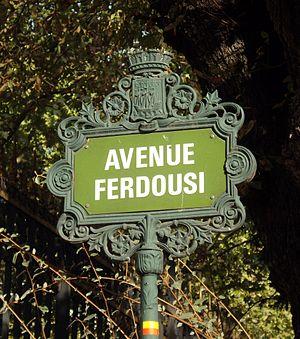
Avenue Ferdousi, Parc Monceau, Paris 8e.
L'avenue Ferdousi est une voie située dans le quartier de l'Europe du 8ᵉ arrondissement de Paris.